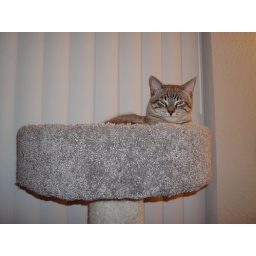
0010 Moonshine in the cat tree